Abe Pineles

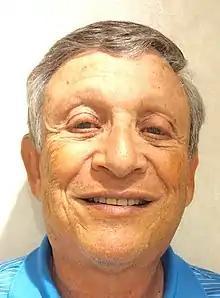

Abe Pineles is an American North American champion bridge player and an American Contract Bridge League (ACBL) Grand Life Master.